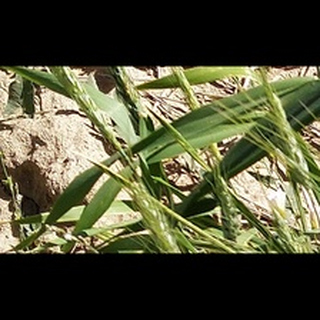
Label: healthy_wheat